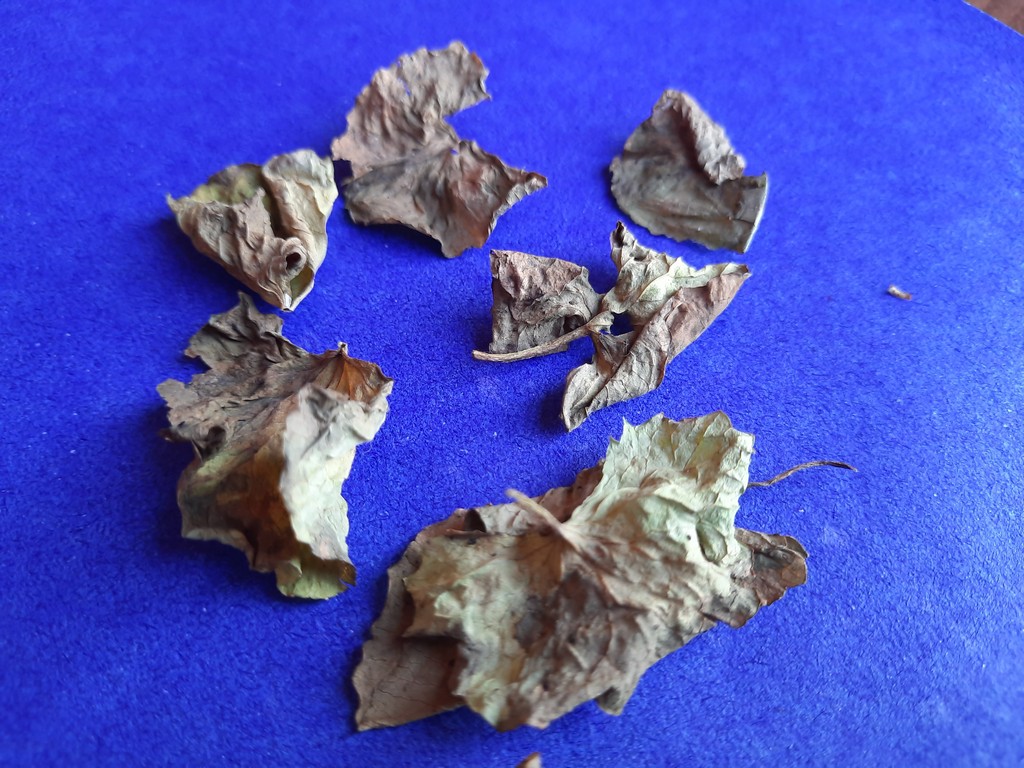
Label: Dried